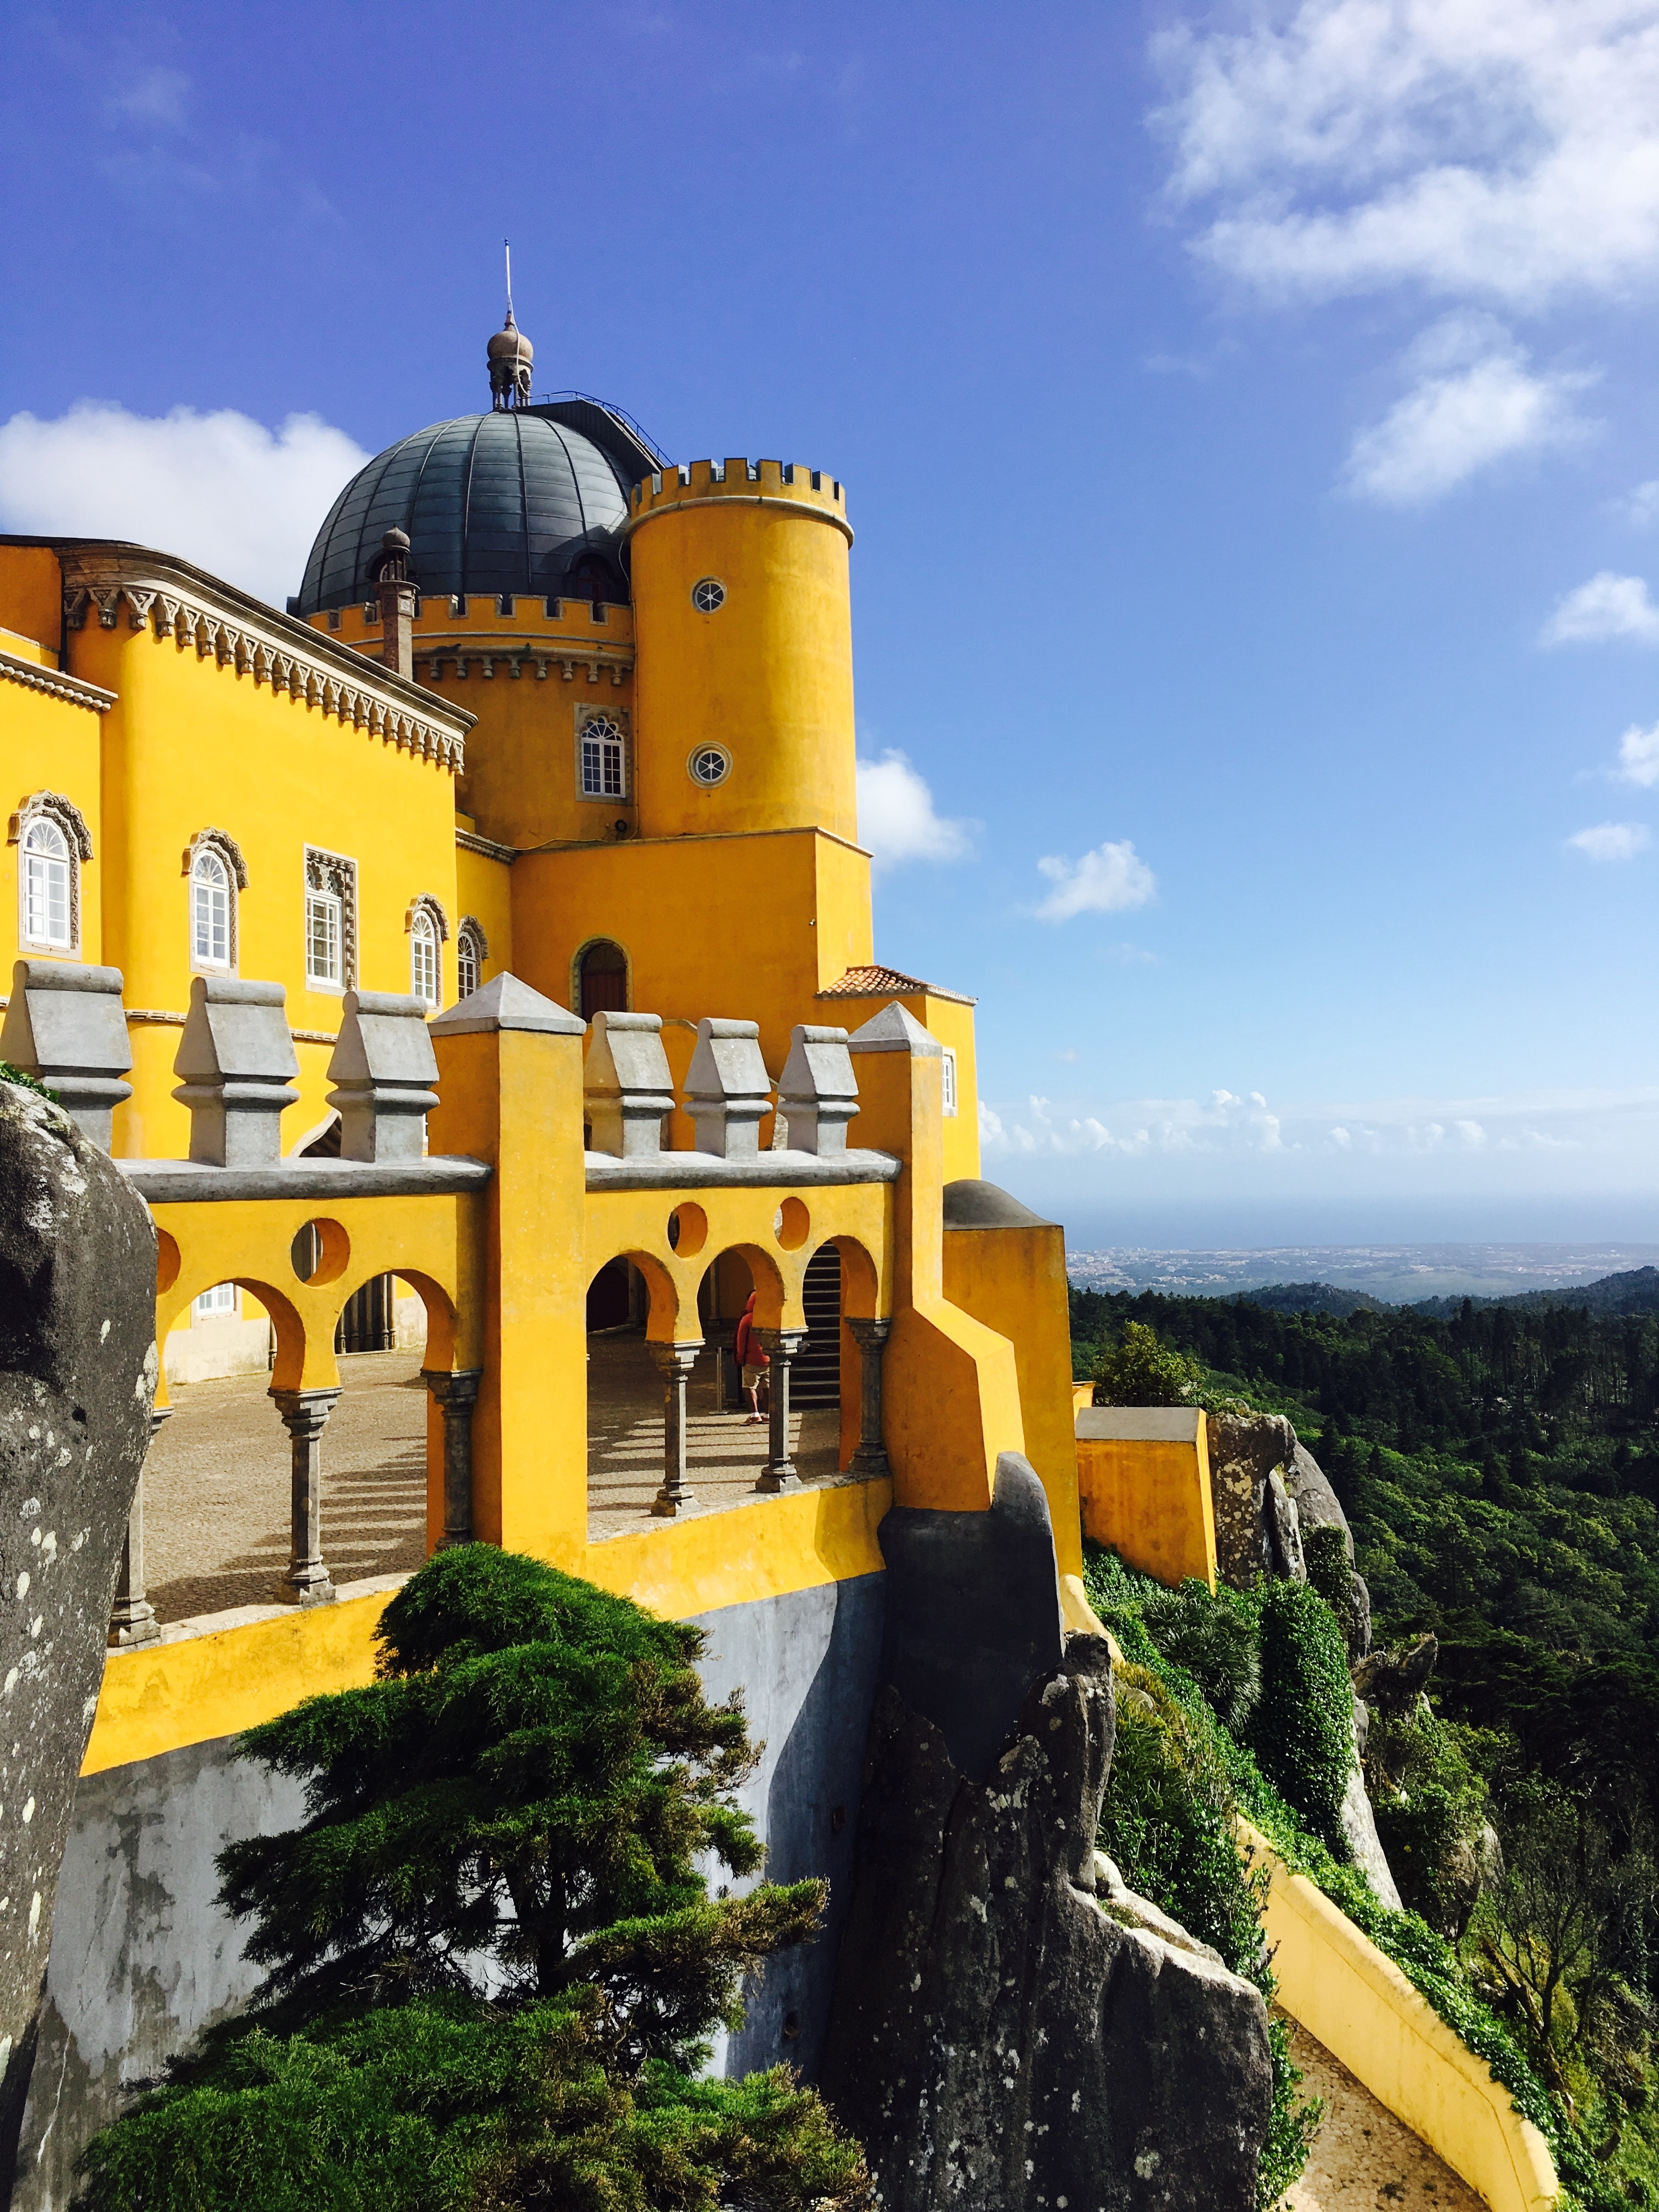
building, travel, europe, tower, castle, landmark, tourism, monastery, portugal